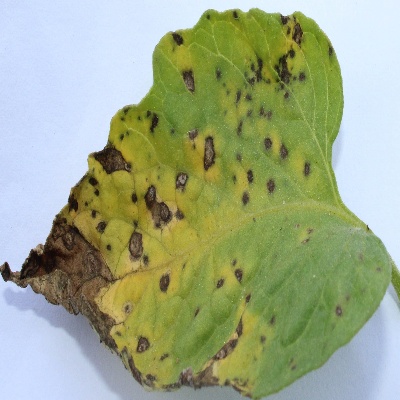
Crop: Tomato
Condition: leaf blight